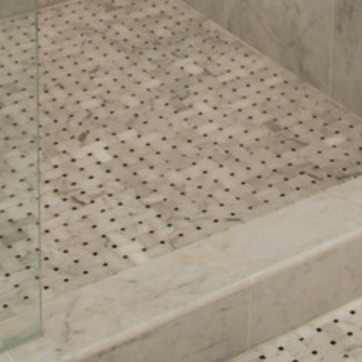
Material: tile